Andrei Grechko

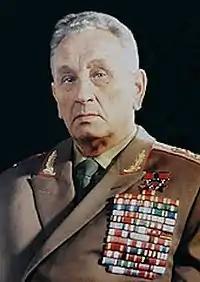
Marshal Andrei Grechko

After the war, Grechko was the Commanding General of the Kiev Military District, until 1953. Between 1953 and 1957, Grechko was the Commander-in-Chief of Soviet Forces in East Germany. During this time, he commanded the suppression of the East German uprising of 1953.